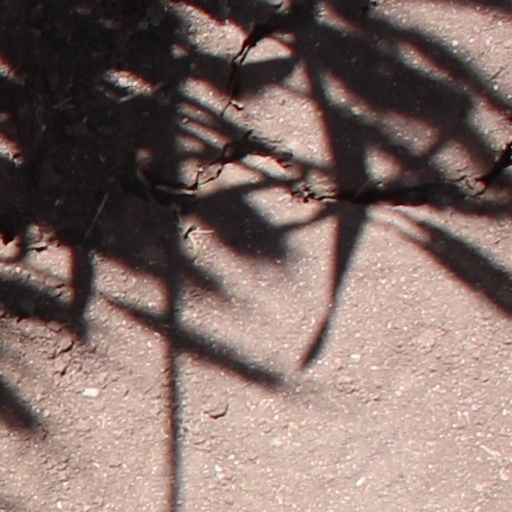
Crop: wheat